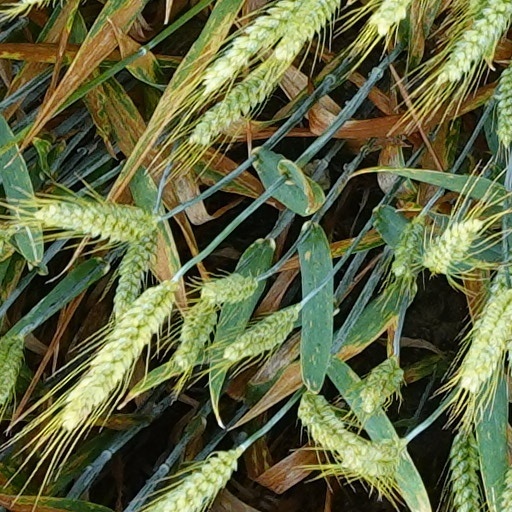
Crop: wheat